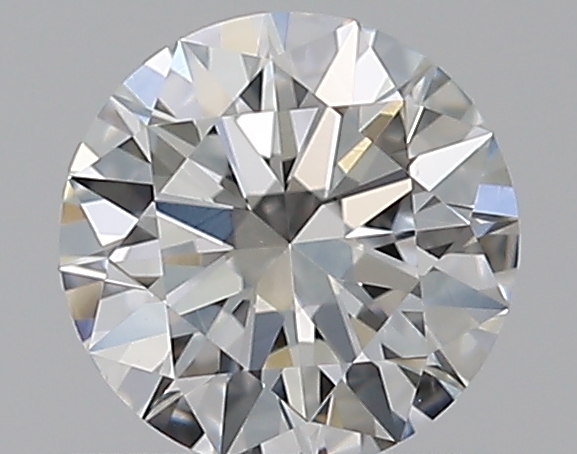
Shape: round
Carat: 0.5
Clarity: VS2
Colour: G
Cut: EX
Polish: EX
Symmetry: EX
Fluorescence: N
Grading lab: GIA
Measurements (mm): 5.15 x 5.18 x 3.1